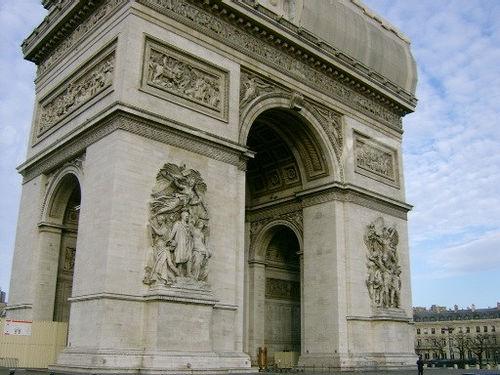
Weather: cloudy or overcast